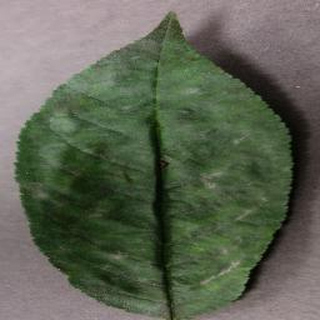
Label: cherry_powdery_mildew